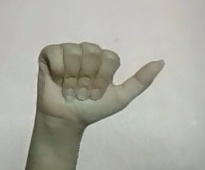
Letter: dhad